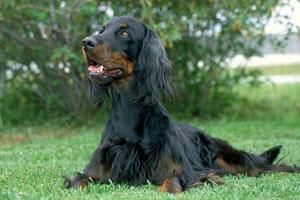
Gordon_setter